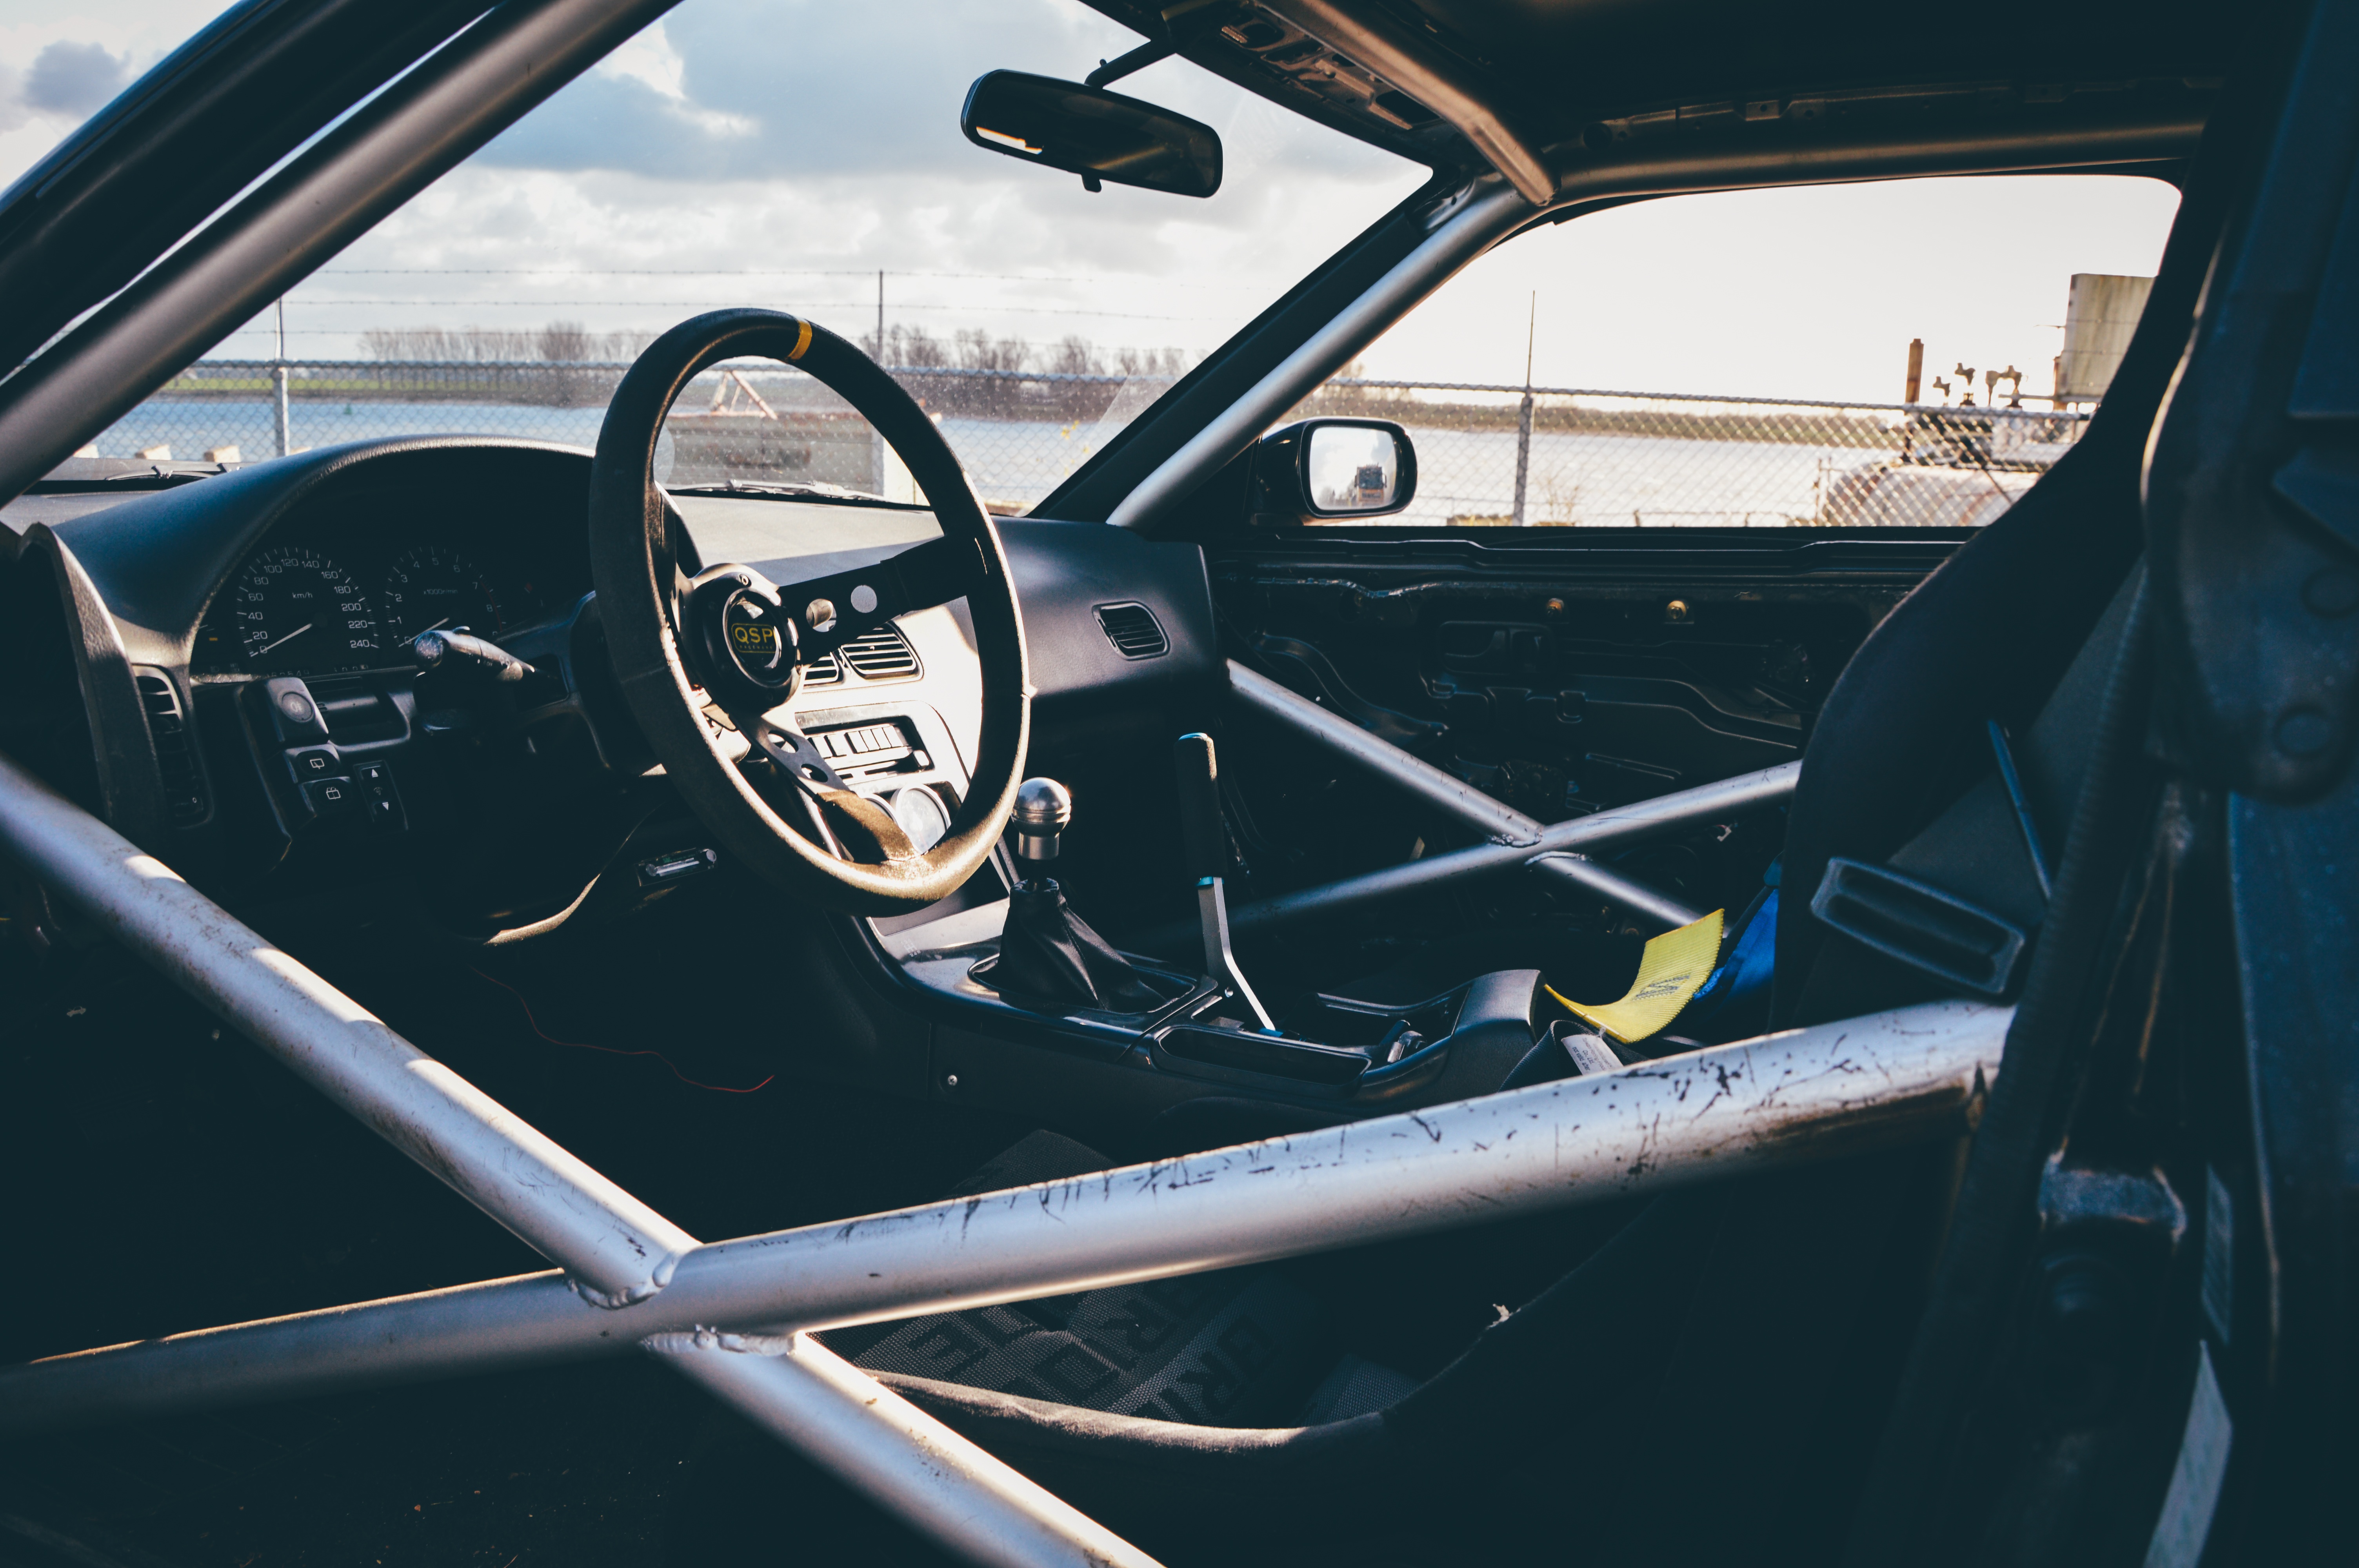
car, wheel, vehicle, steering wheel, dashboard, sports car, motor vehicle, vintage car, car interior, classic, antique car, gear shift, land vehicle, automobile make, automotive exterior, automotive design, luxury vehicle